Chris Hero

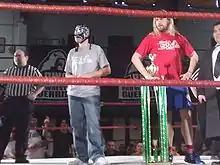
Hero (right) in the ring with Excalibur at the 2008 Battle of Los Angeles

In September 2007 Hero entered a heated feud with The Human Tornado after saving Candice LeRae from her abusive pimp at the second night of the 2007 Battle of Los Angeles. The feud culminated on July 6, 2008, at Life During Wartime in a Guerrilla Warfare steel cage match, where Hero defeated Tornado to become the new PWG World Champion. Hero competed in the 2008 Battle of Los Angeles defeating Necro Butcher in the first round, Scott Lost in the second round, and Bryan Danielson in the semi-finals. In the finals of the tournament Hero was defeated by Low Ki, in a match with only the top rope attached, as the other ropes had been damaged in the previous match. Hero's title was not on the line, but Low Ki was named the number one contender to his title following the match. Ki ended up signing with the WWE and leaving PWG before he could challenge Hero for the title.